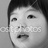
Emotion: neutral